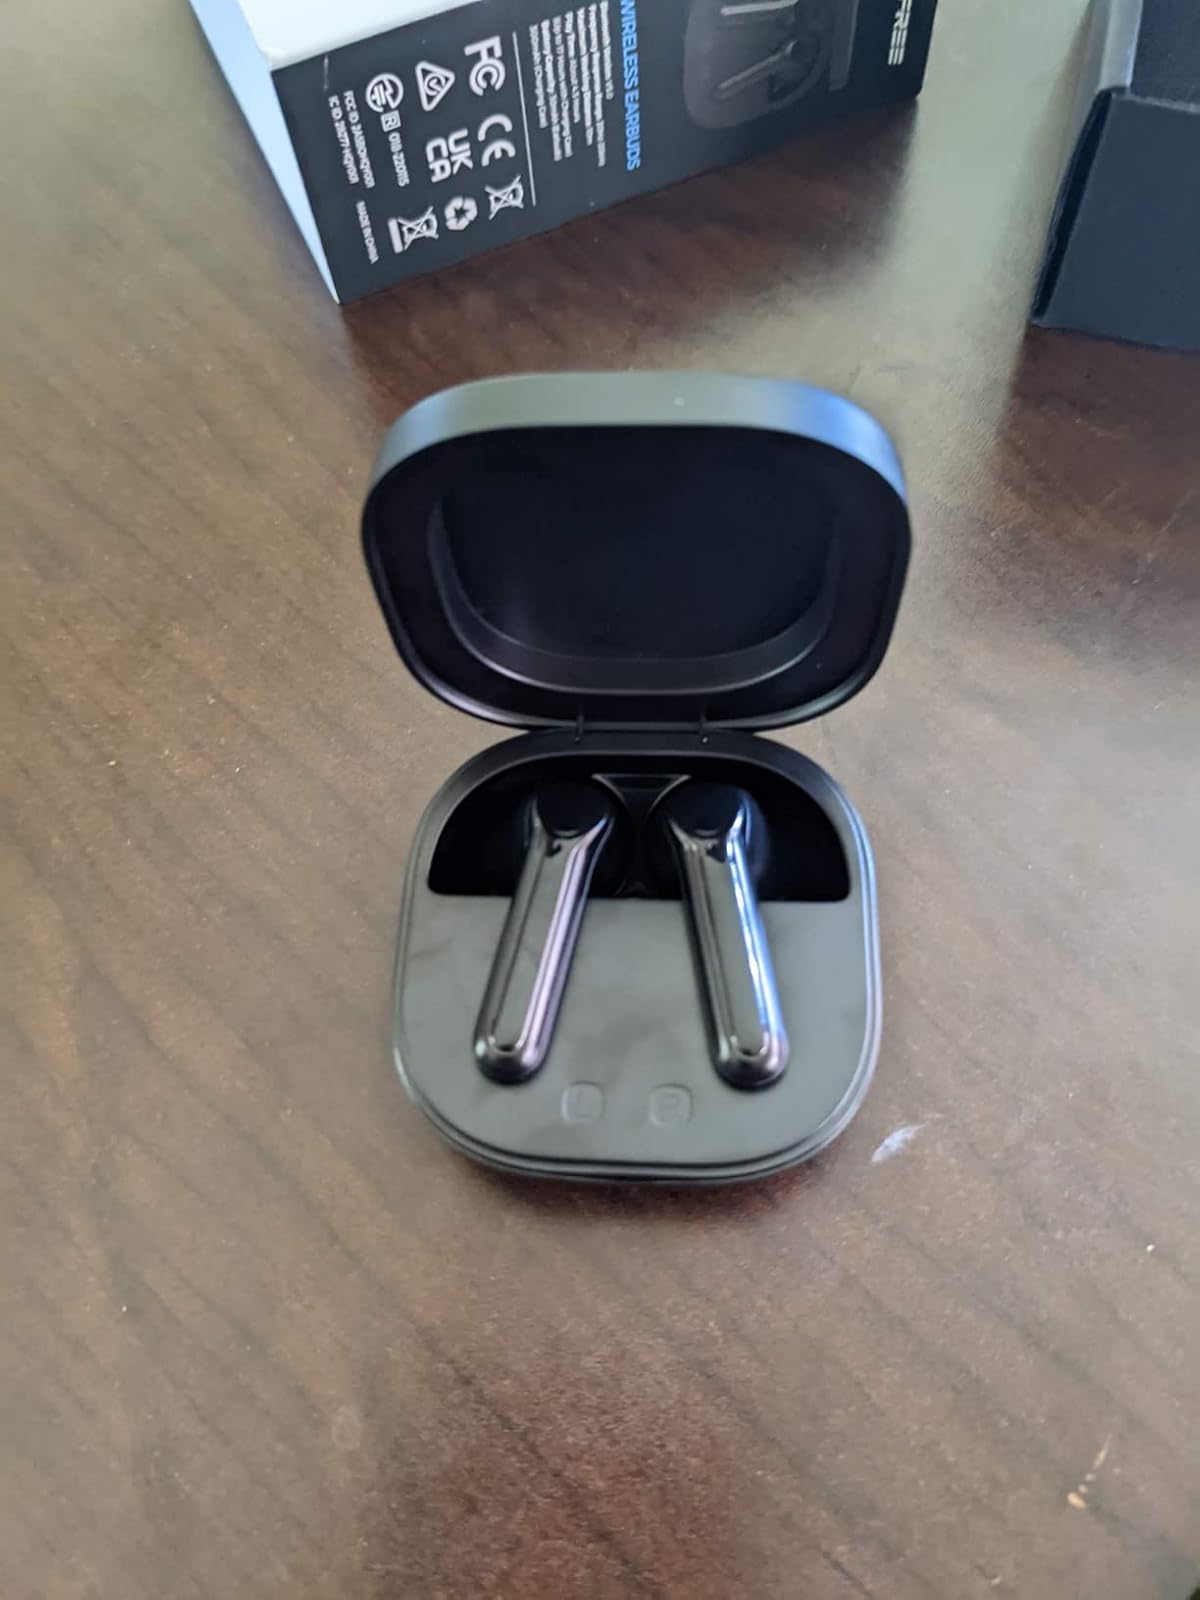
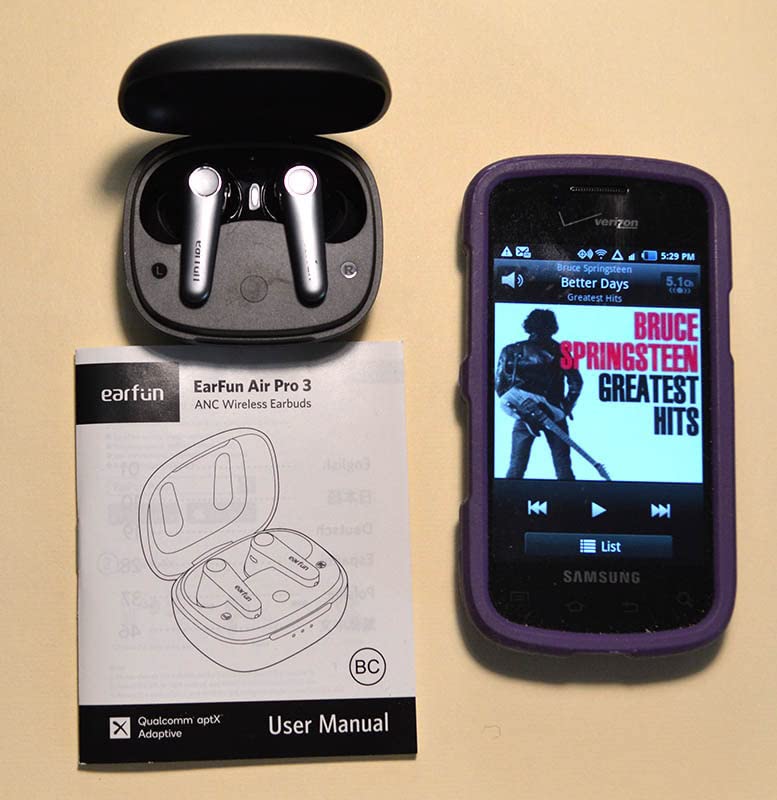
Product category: earbuds
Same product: no